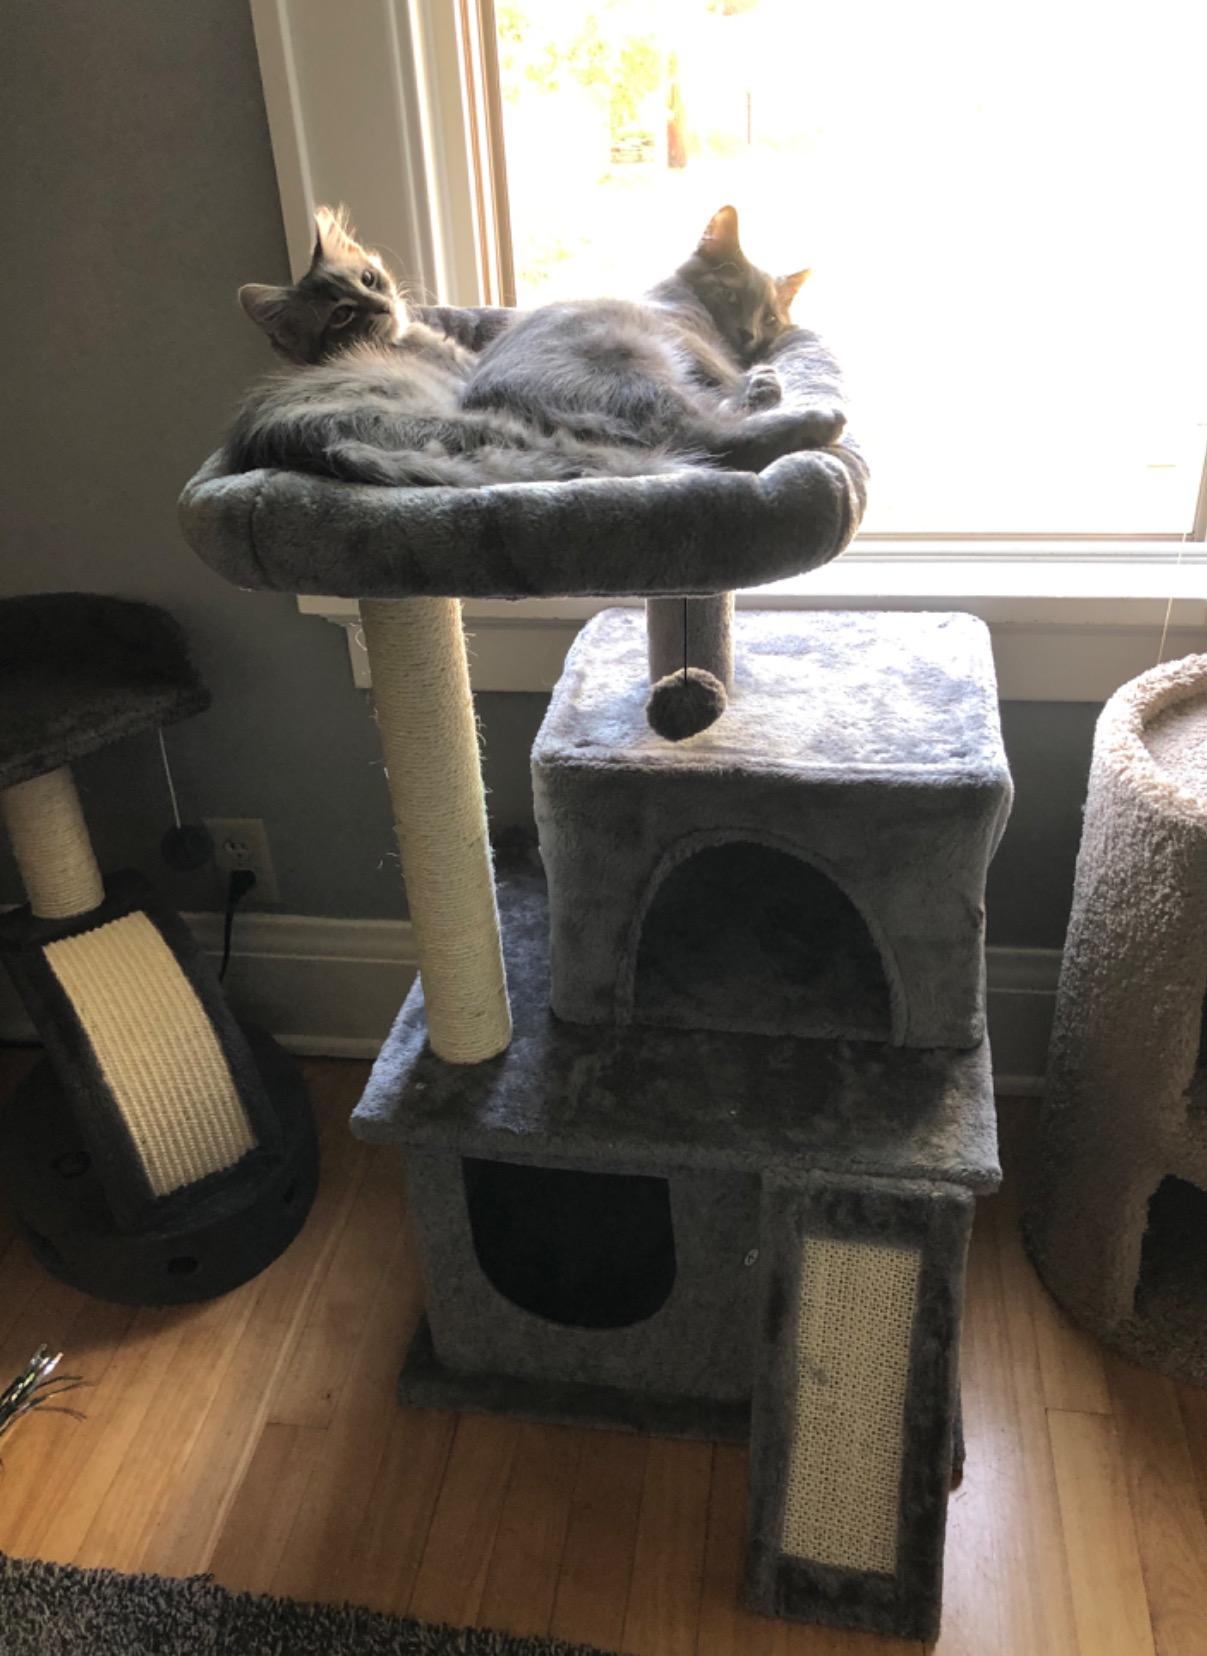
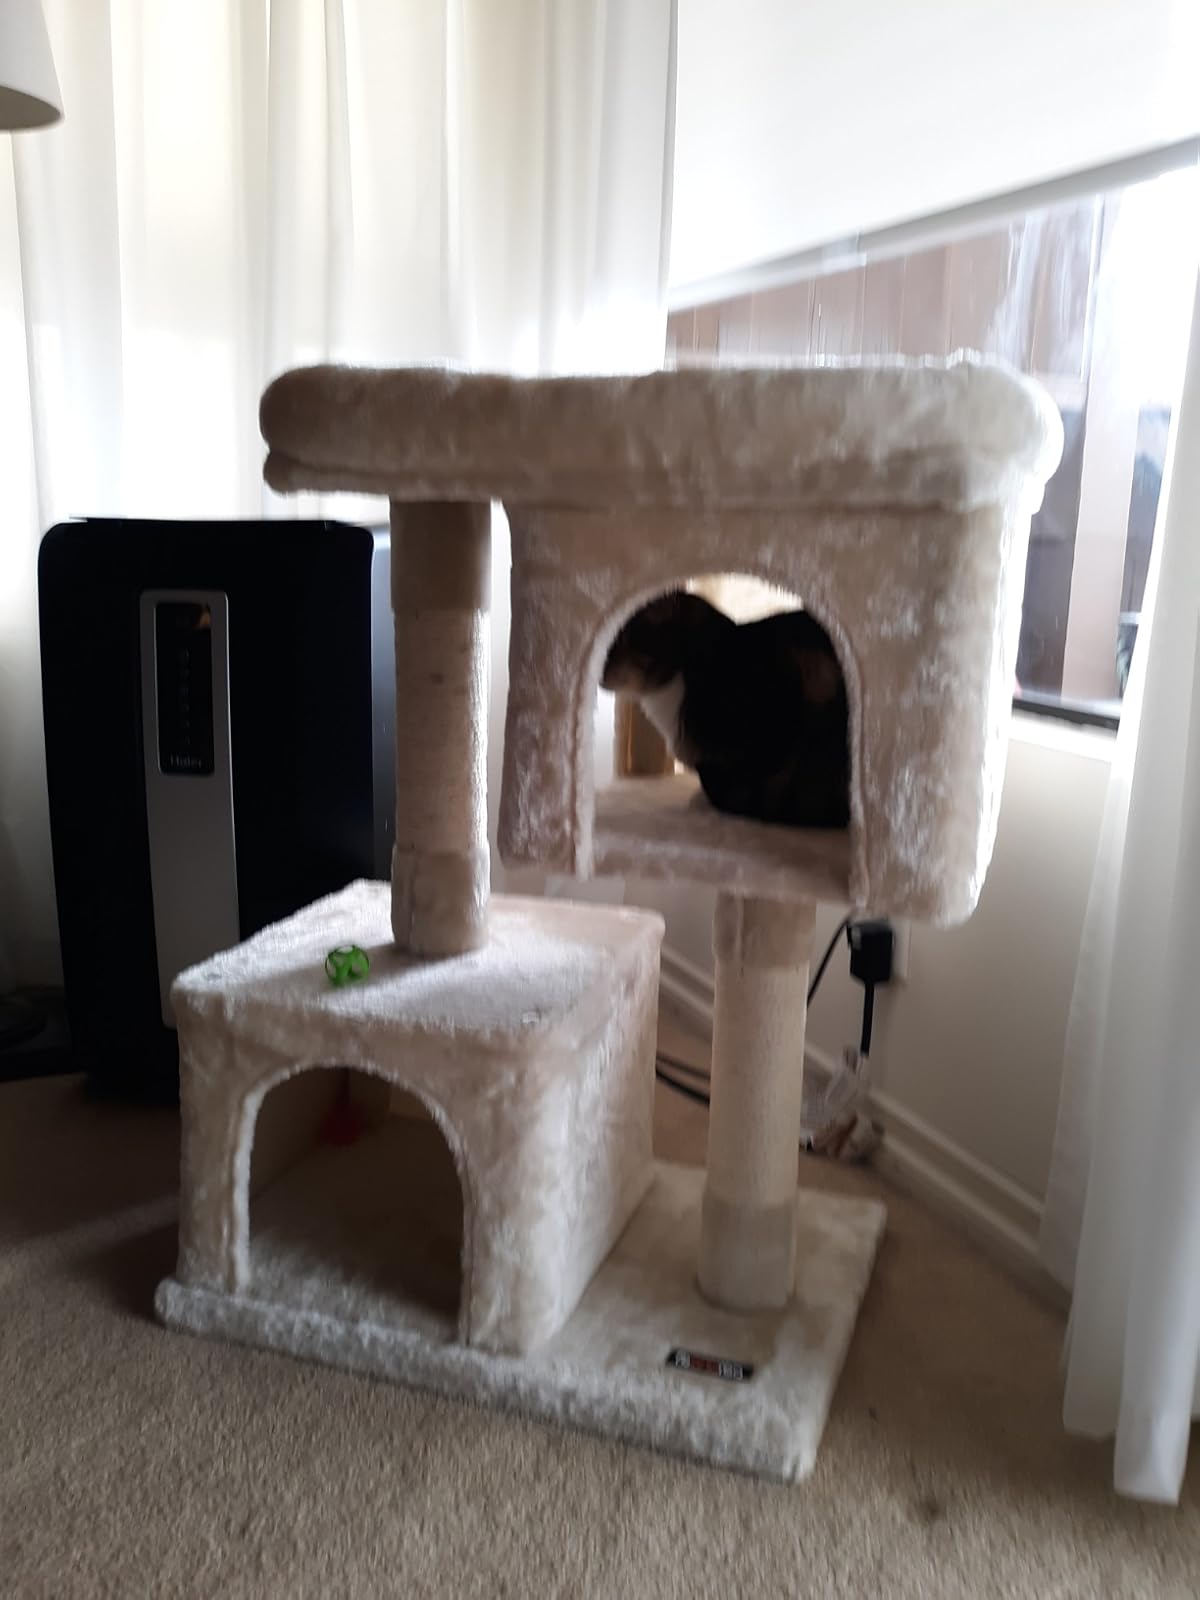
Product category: items_cat tree
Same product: no